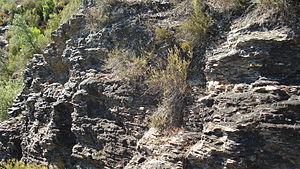
coupe de roche
Saint-Martin-de-Lansuscle est une commune française, située dans le département de la Lozère en région Occitanie. Ses habitants sont appelés les Lansusclais.
Saint-Étienne-Vallée-Française est une commune française, située dans le département de la Lozère en région Occitanie. Ses habitants sont appelés les Stéphanois. Son territoire, en périphérie du parc national des Cévennes, est au cœur des Cévennes.